Hawk of May

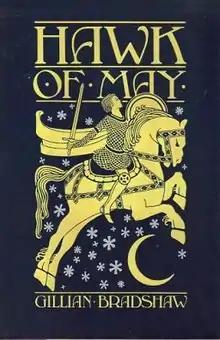
First edition

Hawk of May is the first installment in Gillian Bradshaw’s "Down The Long Wind" trilogy. Published initially in 1980 by Simon and Schuster, "Hawk of May" is a bildungsroman set in the time of King Arthur and centered on Gwalchmai ap Lot (Gawain, as he is better known).